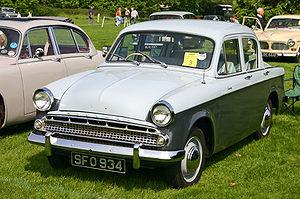
La Hillman Minx est une voiture familiale de taille moyenne produite par la marque anglaise Hillman, entre 1931 et 1970. Il y eut de nombreuses versions de la Minx au cours de cette période, ainsi que des variantes rebadgées vendues par Humber, Singer, et Sunbeam.